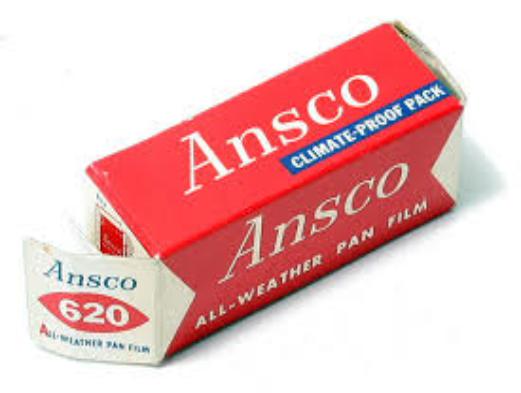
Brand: Ansco
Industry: Electronic